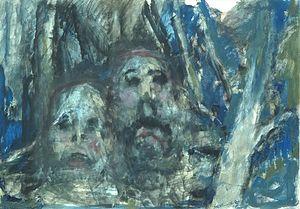
Wilhelm Kimmich, né le 20 mai 1897 à Lauterbach, en Forêt-Noire, et mort dans la même ville le 18 septembre 1986, est un artiste et peintre allemand.